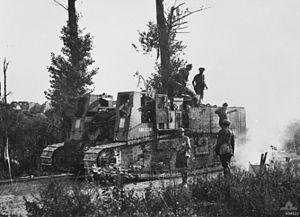
Lors de la Première Guerre mondiale, la Seconde Bataille de la Somme se déroula du 21 août au 12 septembre 1918, sur le Front de l'Ouest, dans le bassin de la Somme. Ce fut l'une des contre-offensives alliées couronnées de succès, de ce que l'on a appelé l'Offensive des Cent-Jours.